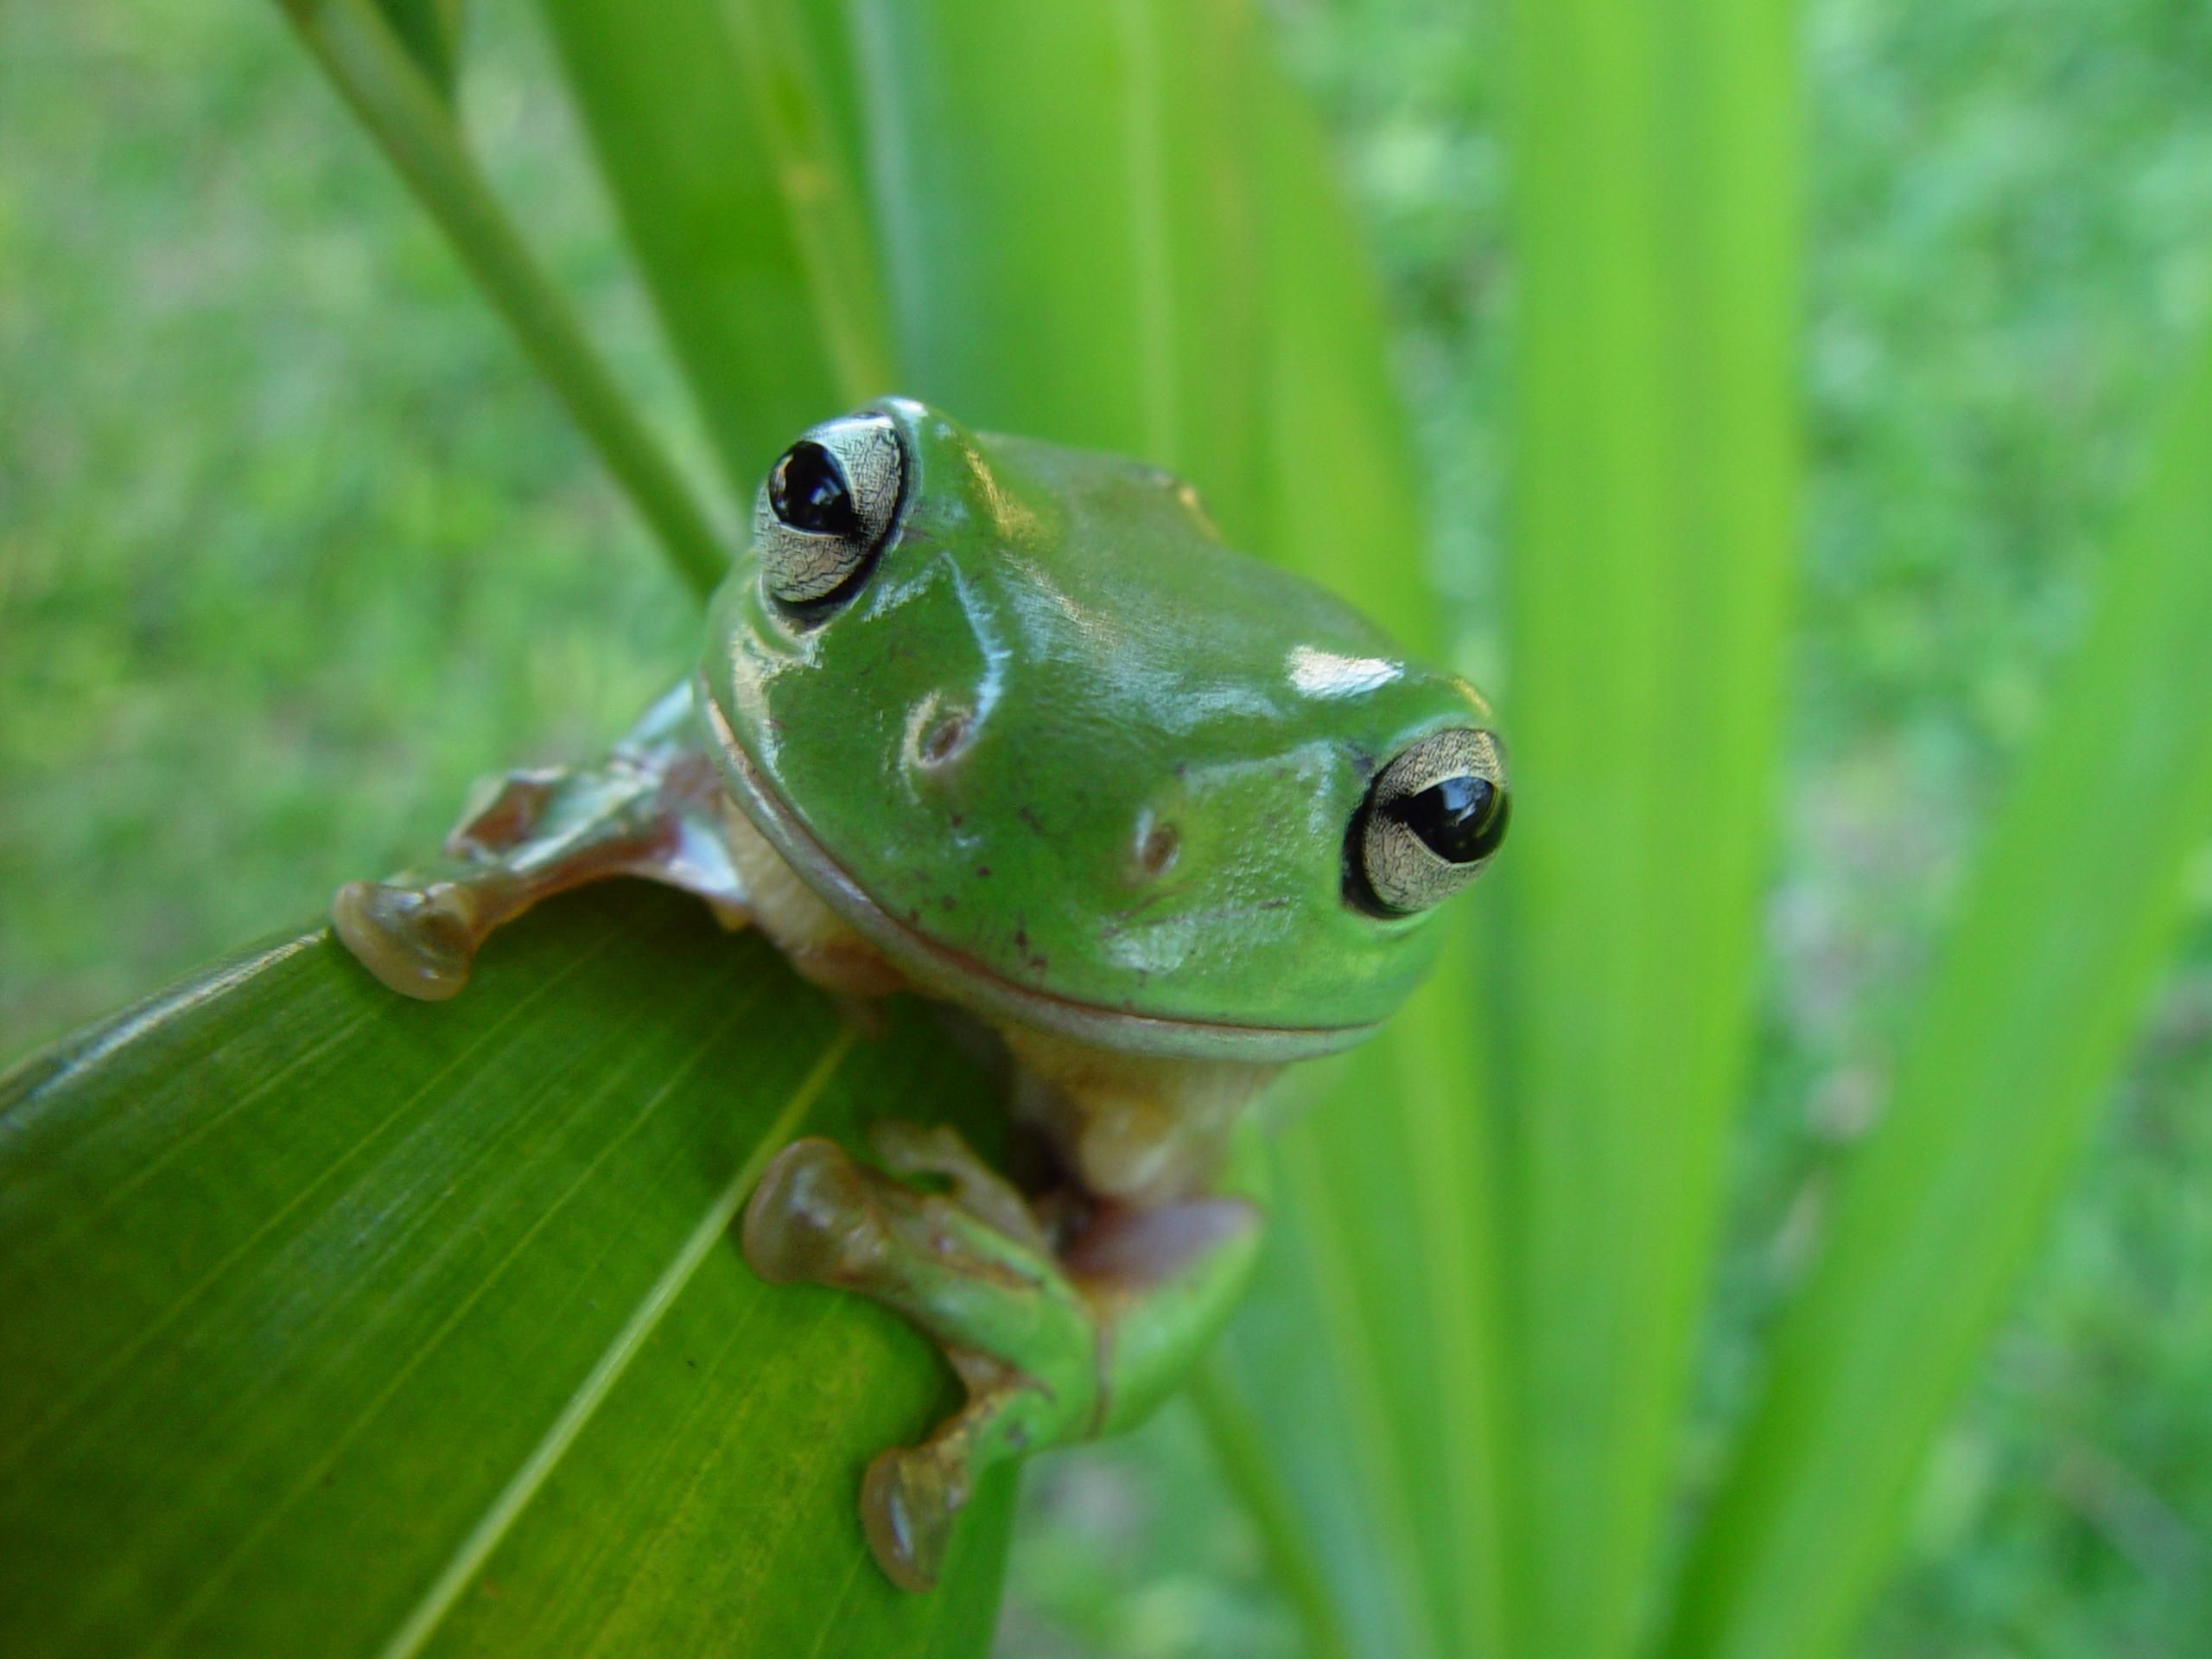
nature, leaf, cute, wildlife, portrait, green, macro, frog, amphibian, fauna, tree frog, eyes, head, little, vertebrate, macro photography, bullfrog, ranidae